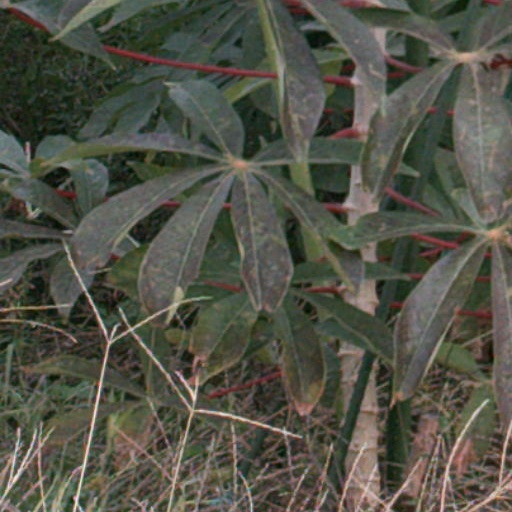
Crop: cassava